Meridian Centre

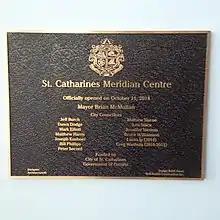
Plaque officially commemorating the opening of the Meridian Centre

The arena offers four main concession stands as well as multiple food carts and seat vendors. The IceDogs also run a retail store inside the Meridian Centre. The arena offers basic concession fare but also has other menu items not typically found including jalapeño sausages, macaroni and cheese and fresh salads. Beer including craft beers and local wines can be found throughout the concourse. The arena also has the IceDogs store which is the main retail store for the IceDogs and sells all fan gear.